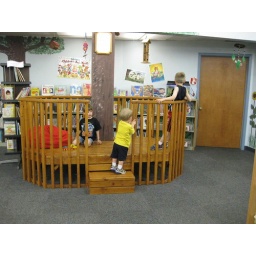
We come to the library to play in the tree house.